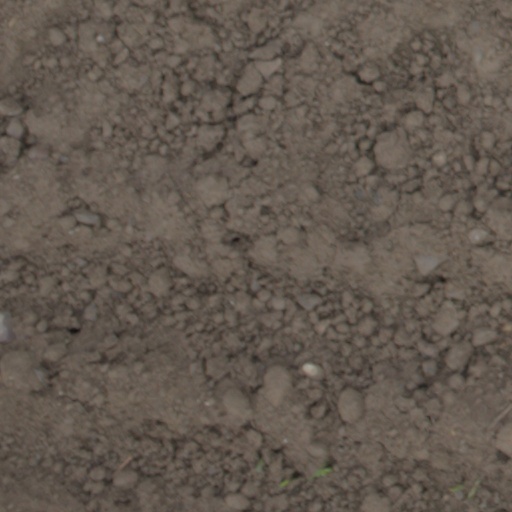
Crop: wheat